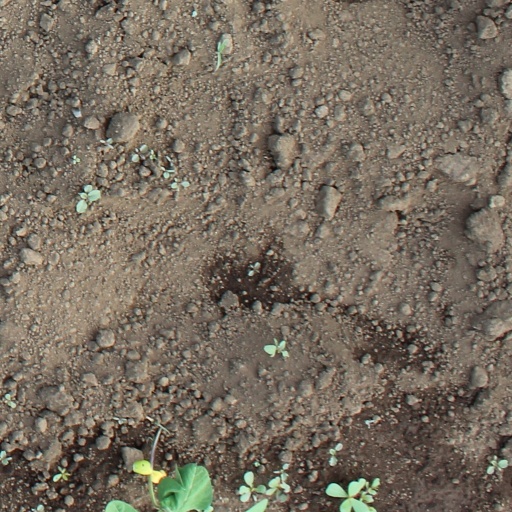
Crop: soybean